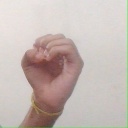
अक्षर: ऊ